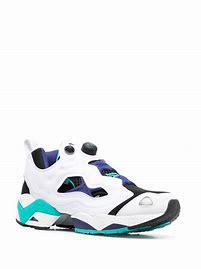
Brand: Reebok
Model: Instapump Fury 95